List of Star Wars species (P–T)

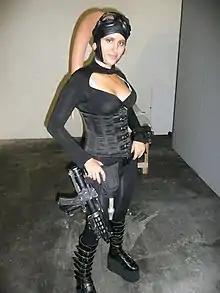
Twi'lek cosplayer

Because of Ryloth's synchronous rotation, half of the world is trapped in perpetual darkness, while the other half remains scorched by the sun. The Twi'leks inhabit a thin band of twilight between these two extremes, living in sprawling catacomb cities just below the planet's surface. They have a relatively primitive industrial civilization, and survive on a diet of raw fungi and cow-like rycrits. Because Ryloth is relatively defenseless, the planet has long been the target of off-world slavers.